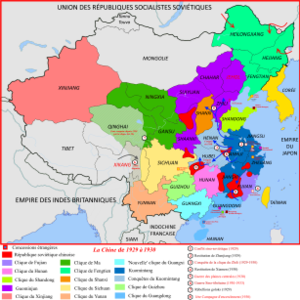
Carte de la Chine de 1929 à 1930
L'ancienne clique du Guangxi est, en Chine, une des plus puissantes cliques de seigneurs de guerre, établie dans la province du Guangxi après la fondation de la République de Chine.
La clique de Guizhou est une faction militaire chinoise de l'époque des seigneurs de la guerre qui a contrôlé et dominé la province du Guizhou de 1916 à 1925.
Le conflit sino-soviétique de 1929 est un conflit armé mineur entre l'Union soviétique et le seigneur de guerre Zhang Xueliang qui dirigeait la clique du Fengtian et dominait la République de Chine. Ce conflit porta sur le contrôle du chemin de fer de l’Est chinois.